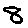
Label: 8